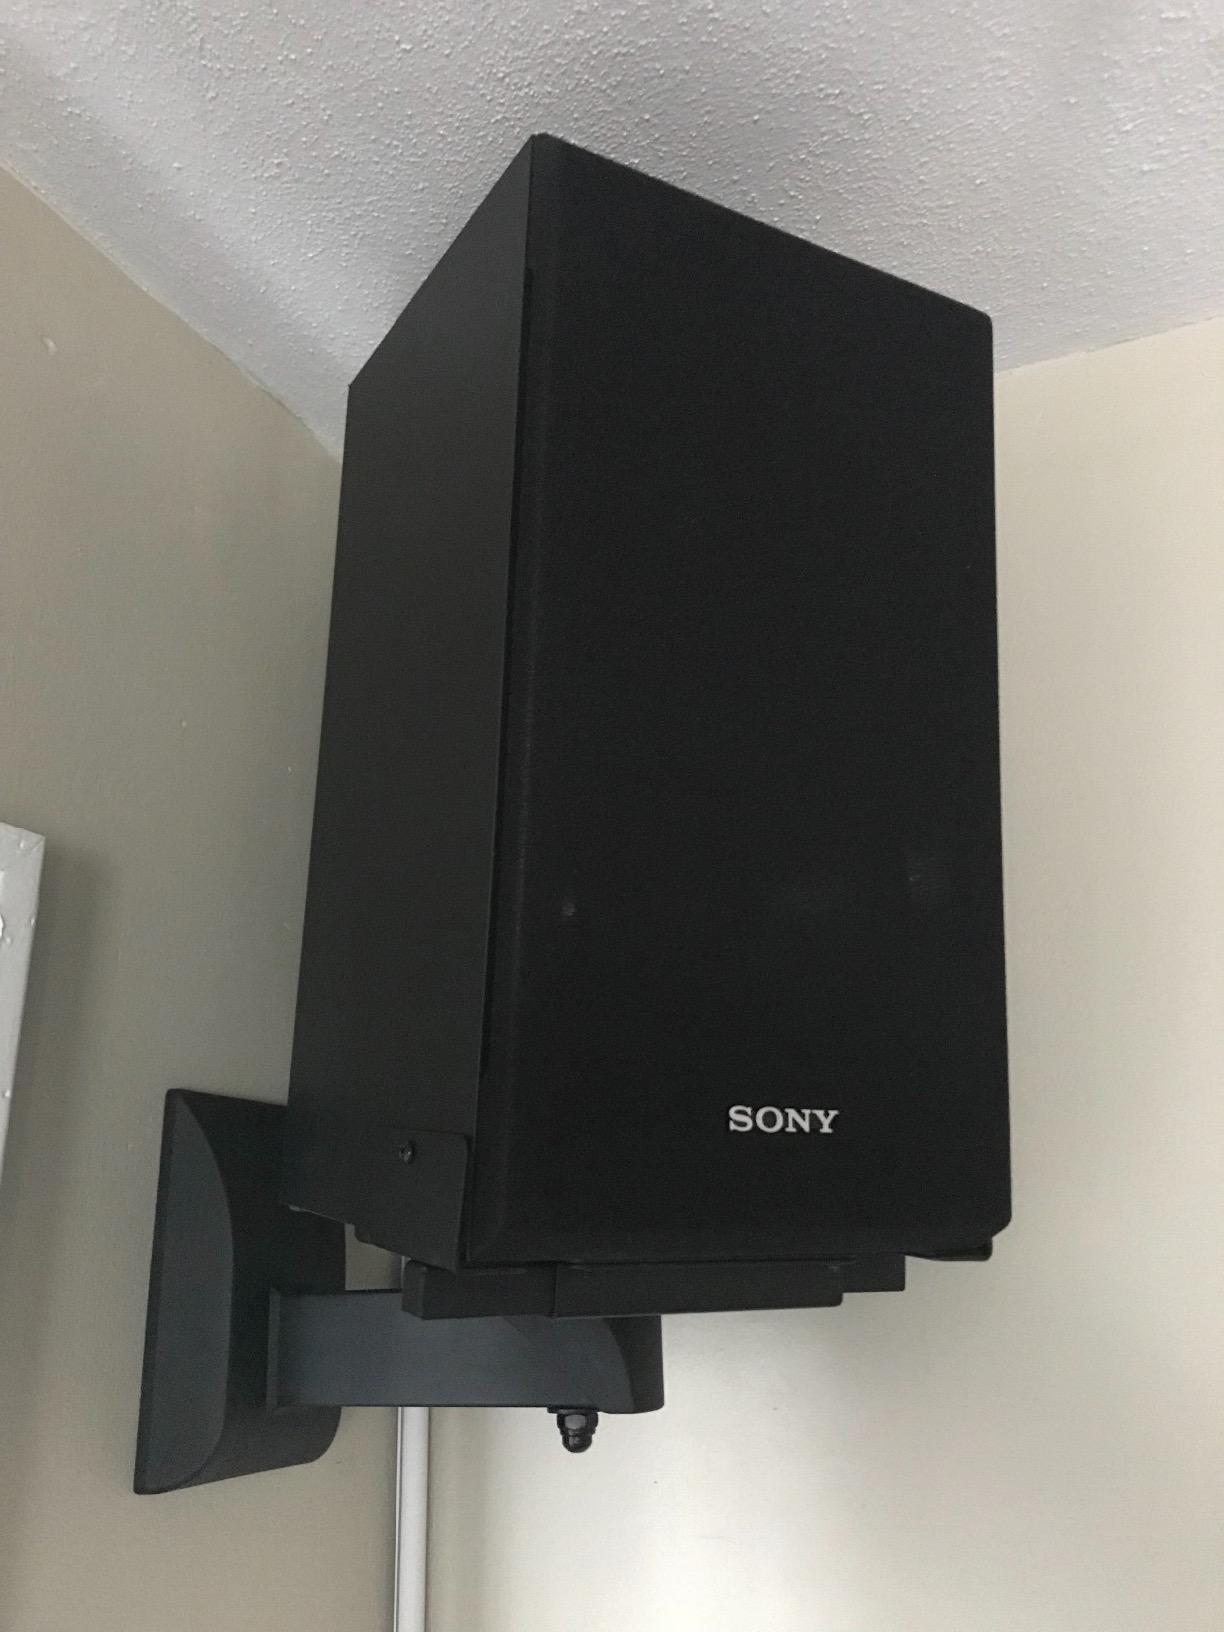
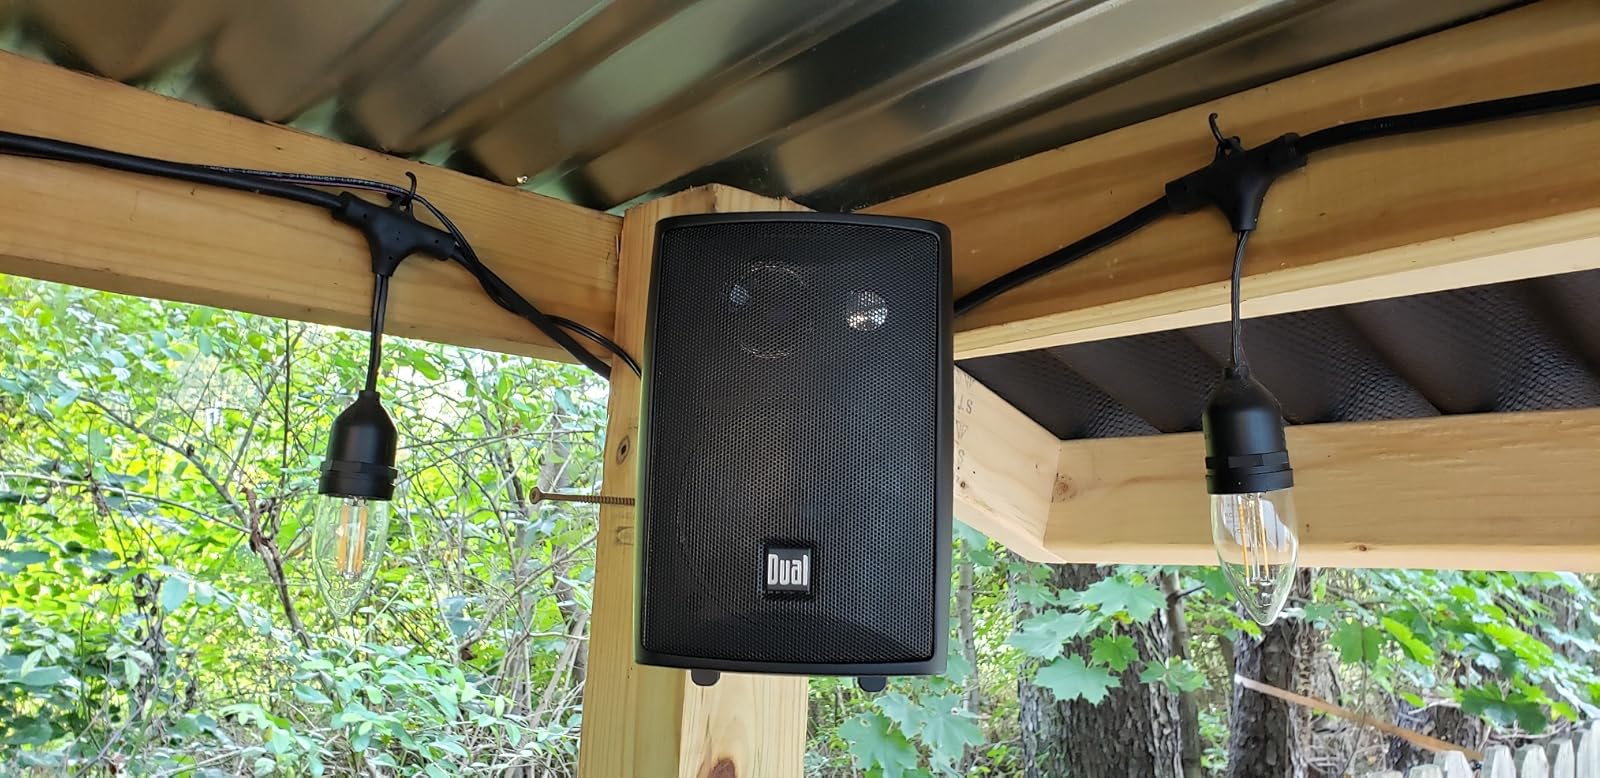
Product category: speaker
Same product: no